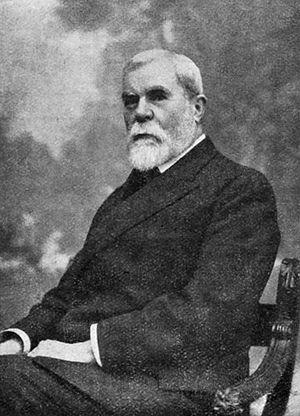
Lucien Gallois, (1857-1941) est un géographe français. Čeština: Lucien Gallois, (1857-1941) byl francouzský geograf.
Cette page concerne les événements qui se sont produits durant l'année 1857 en Lorraine.
Lucien Louis Joseph Gallois, né à Metz le 21 février 1857 et mort à Paris le 21 mars 1941, est un géographe français.